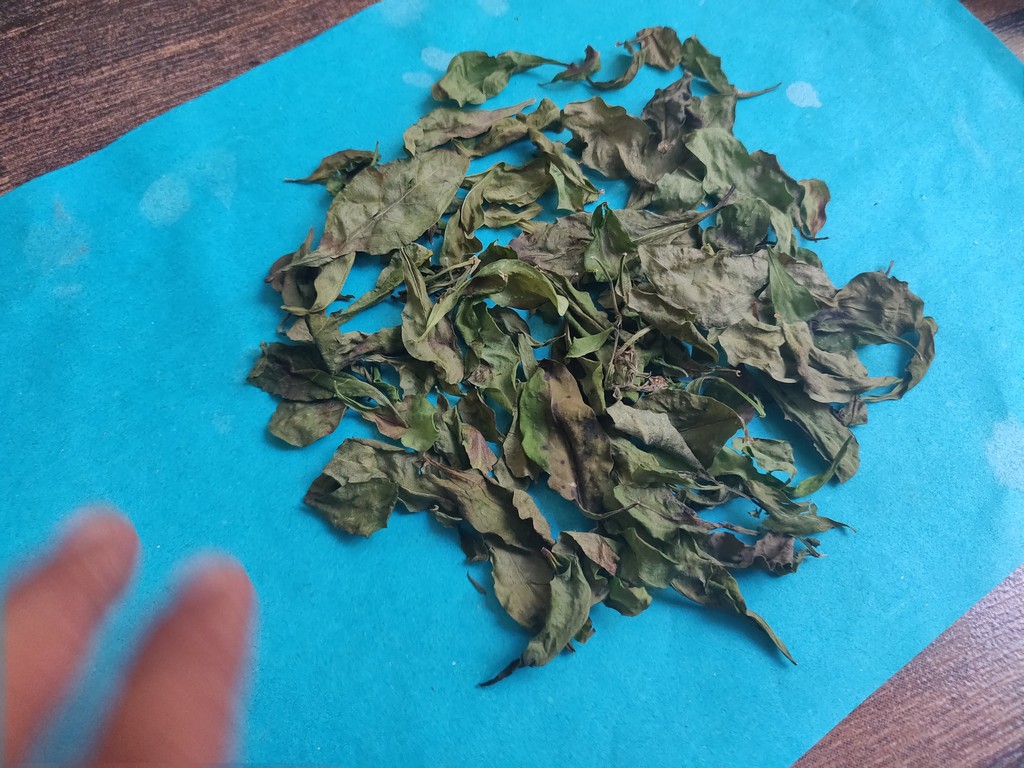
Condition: Dried
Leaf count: multiple
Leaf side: unknown